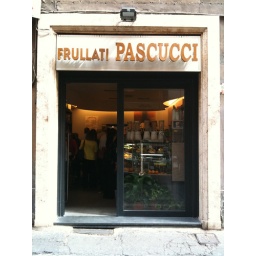
Have a great fruit milkshake at this typical Italian bar in Rome!